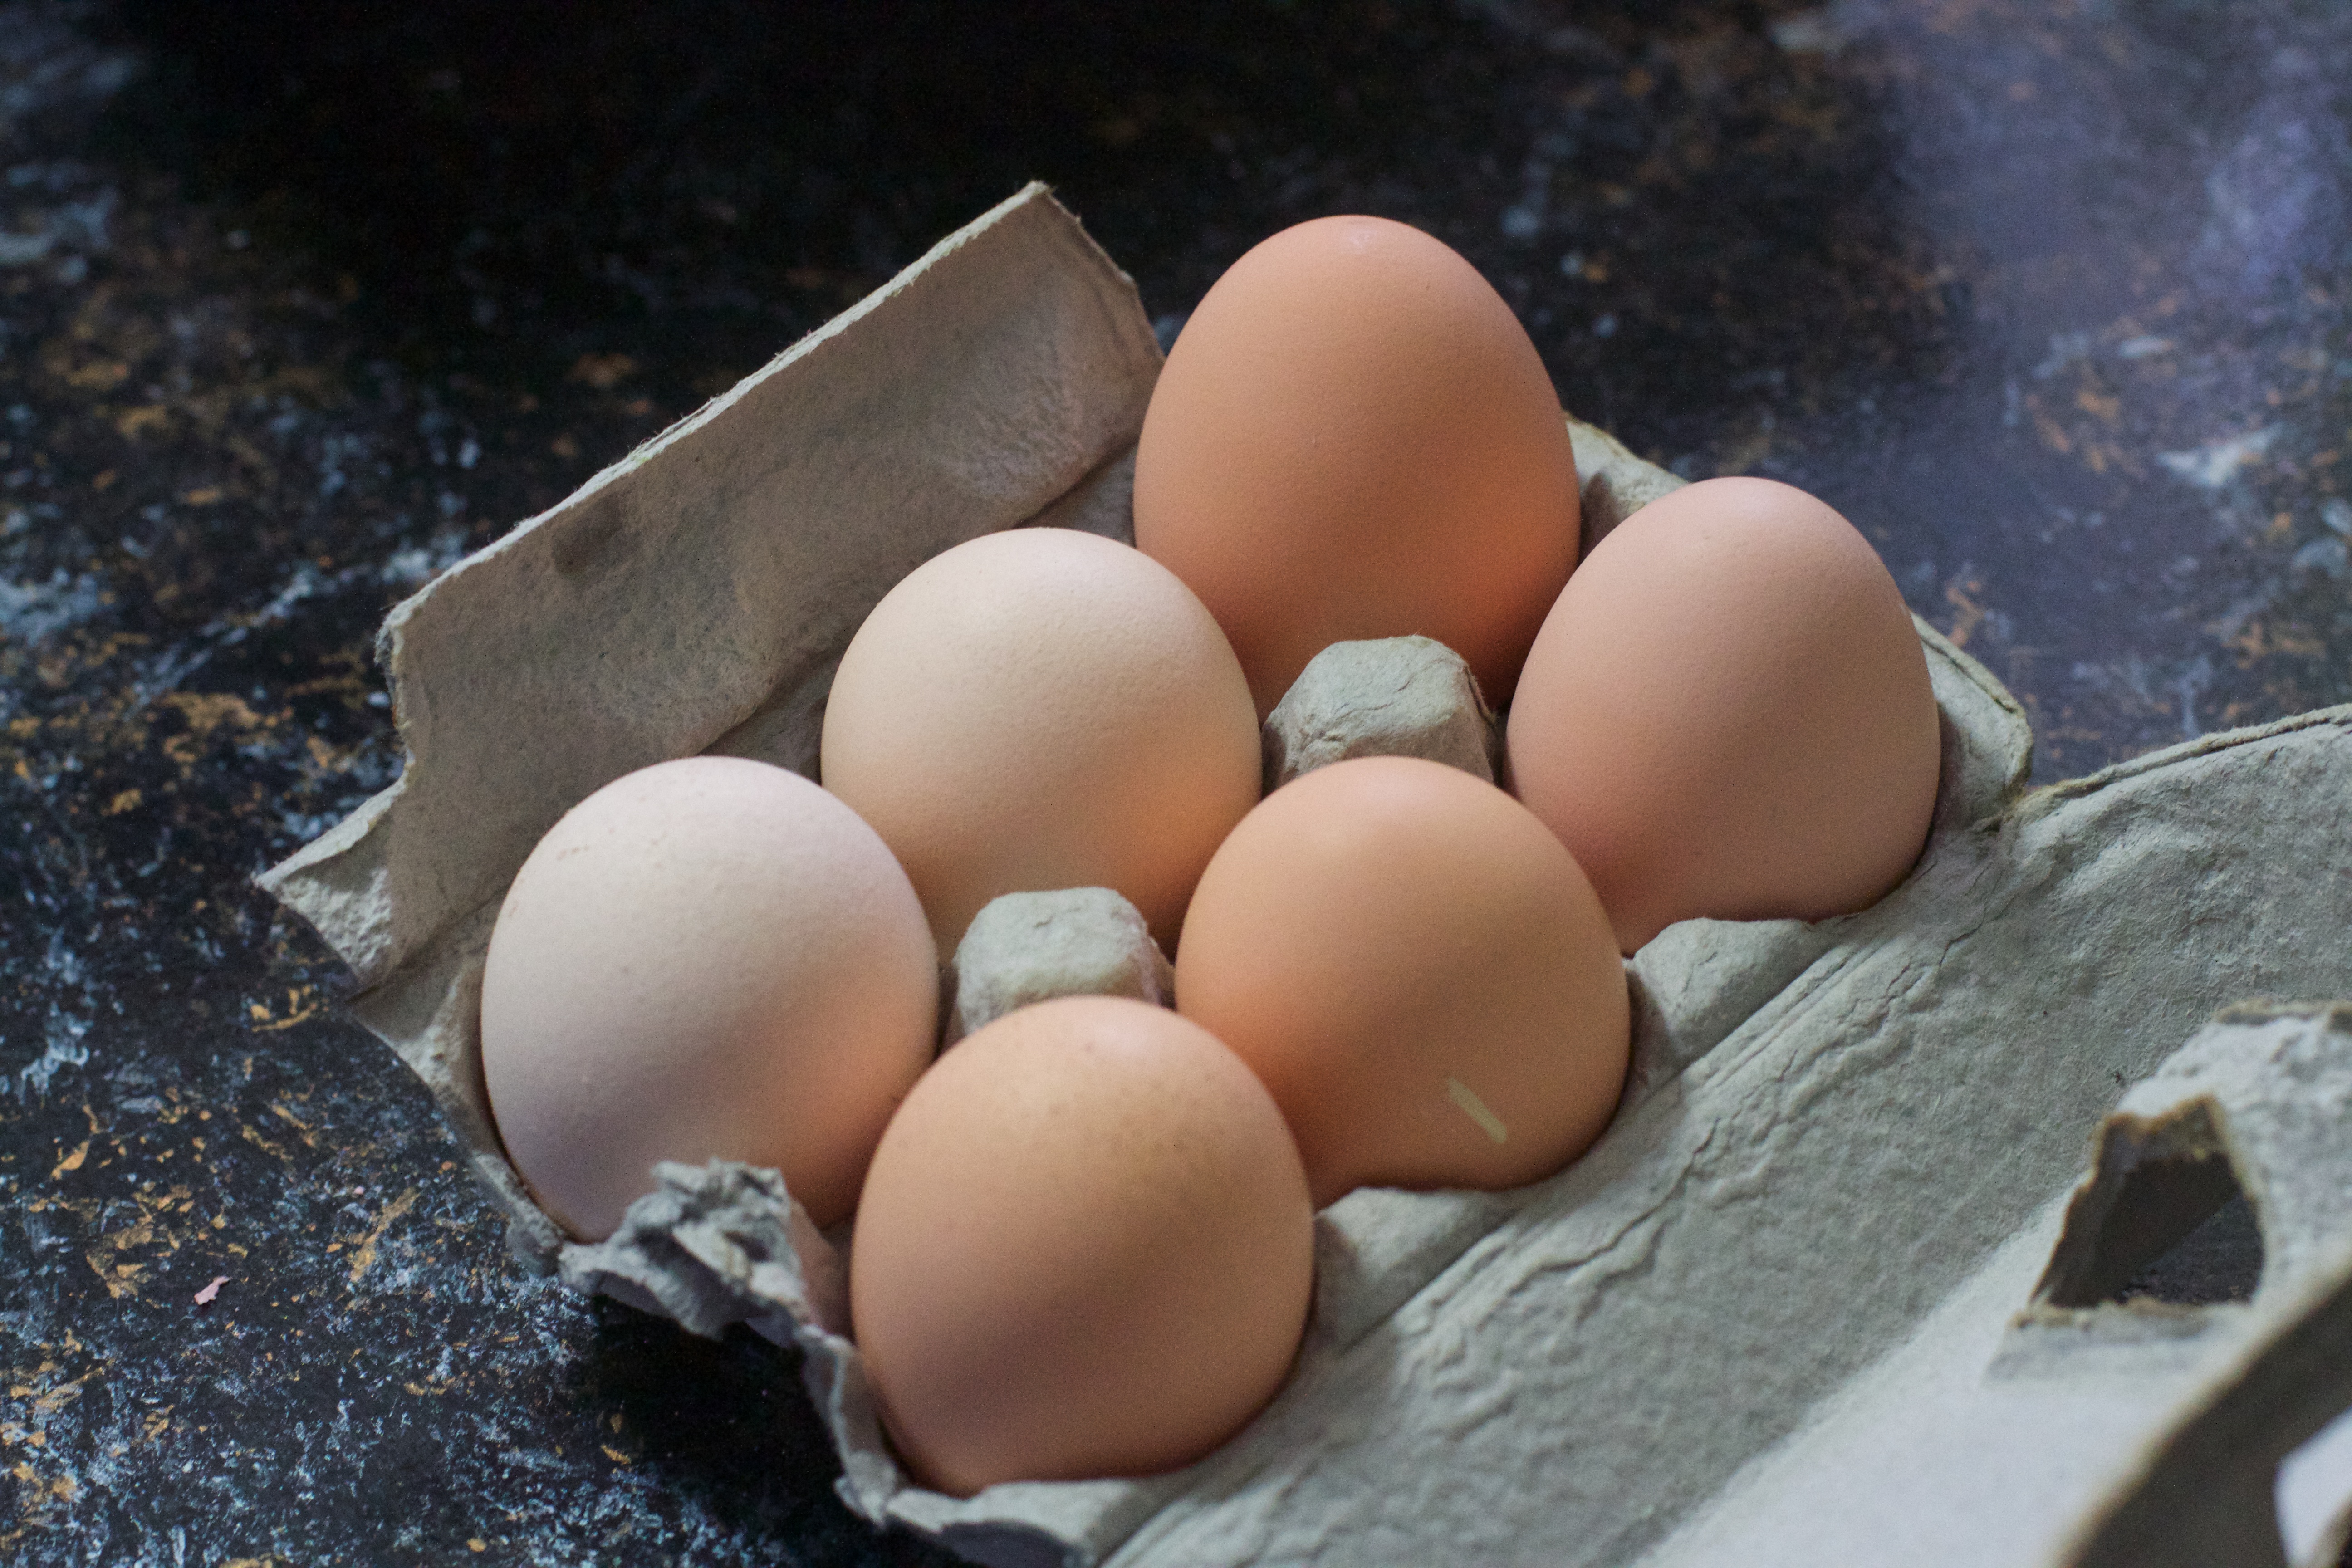
egg, food, animal source foods